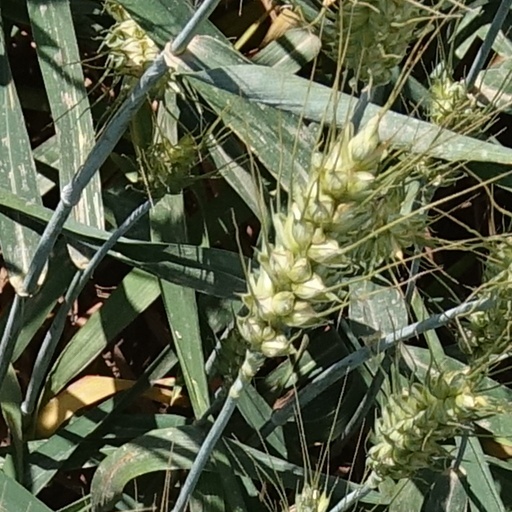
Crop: wheat